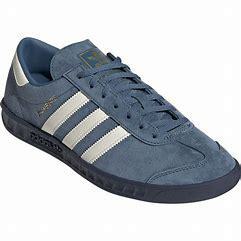
Brand: Adidas
Model: Hamburg